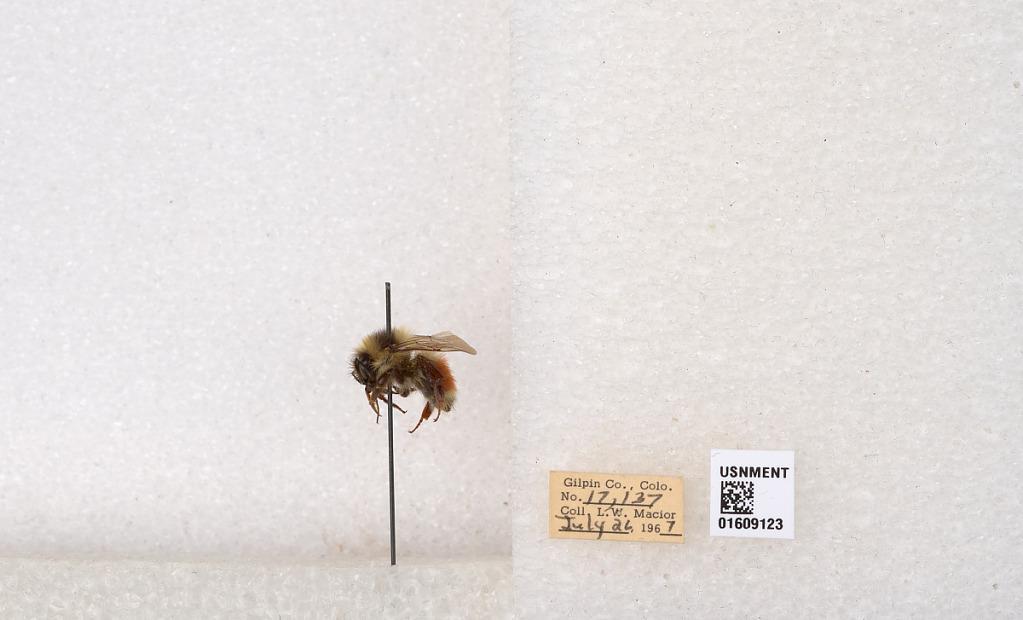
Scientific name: Bombus (Pyrobombus) sylvicola Kirby
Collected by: L. Macior
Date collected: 1967-7-26
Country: United States
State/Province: Colorado
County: Gilpin
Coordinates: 39.855, -105.518